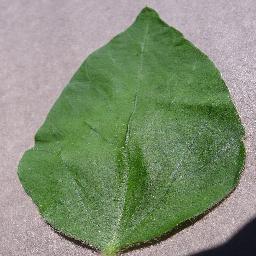
Label: Soybean___healthy